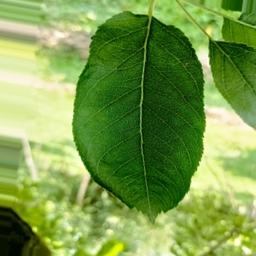
Label: Healthy